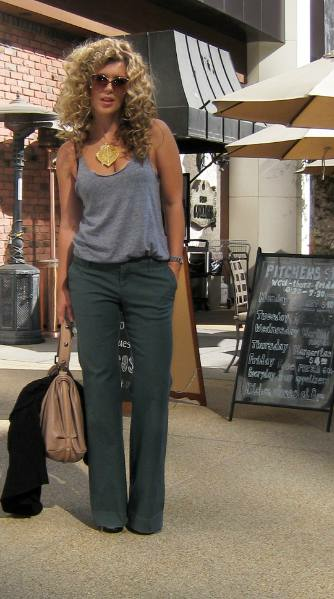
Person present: Yes